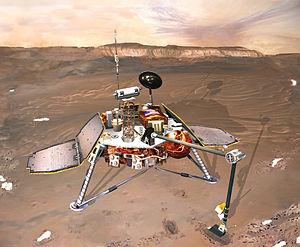
Cette page présente une chronologie des événements qui se sont produits pendant l'année 1999 dans le domaine de l'astronautique.
Mars Polar Lander est une des deux sondes spatiales de l'agence spatiale américaine, la NASA, lancée en 1998 pour étudier la planète Mars. Cet atterrisseur doit se poser près du pôle sud martien en bordure de la calotte constituée essentiellement de glace de dioxyde de carbone. L'objectif de la mission qui doit durer les trois mois de l'été martien est de réaliser des photos du site d'atterrissage dans plusieurs longueurs d'ondes pour identifier la nature du sol, creuser des tranchées pour étudier les couches superficielles du sol, analyser des échantillons du sol pour déterminer la présence d'eau, de glace ou d'autres minéraux hydratés reflet du climat passé, effectuer des mesures continues du vent, de la température, de l'humidité et de la pression au niveau du site, détecter des formations nuageuses ou brumeuses dans le ciel et observer les dépôts de givre et de neige sur le sol martien.